James Tedesco

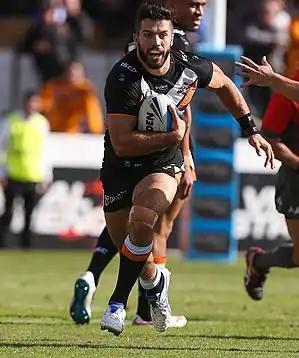
Tedesco playing for the Wests Tigers in 2015

After an "eye-catching" display in round 2, Tedesco was touted as a possible State of Origin selection. While Tedesco said he felt ready to play in the representative matches, coach Jason Taylor said, "I think that's too early. It was a really good first half and he showed what he can do, but I think that's a bit too early for where he's at."